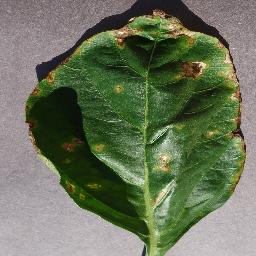
Label: Pepper,_bell___Bacterial_spot